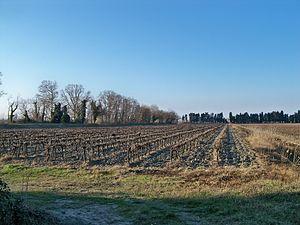
Domaine de l'Isle Saint Pierre, Mas de Thibert, commune d'Arles (13)
Mas-Thibert est un quartier de 1 498 habitants rattaché à la commune d'Arles dans le département des Bouches-du-Rhône et la région Provence-Alpes-Côte d'Azur.